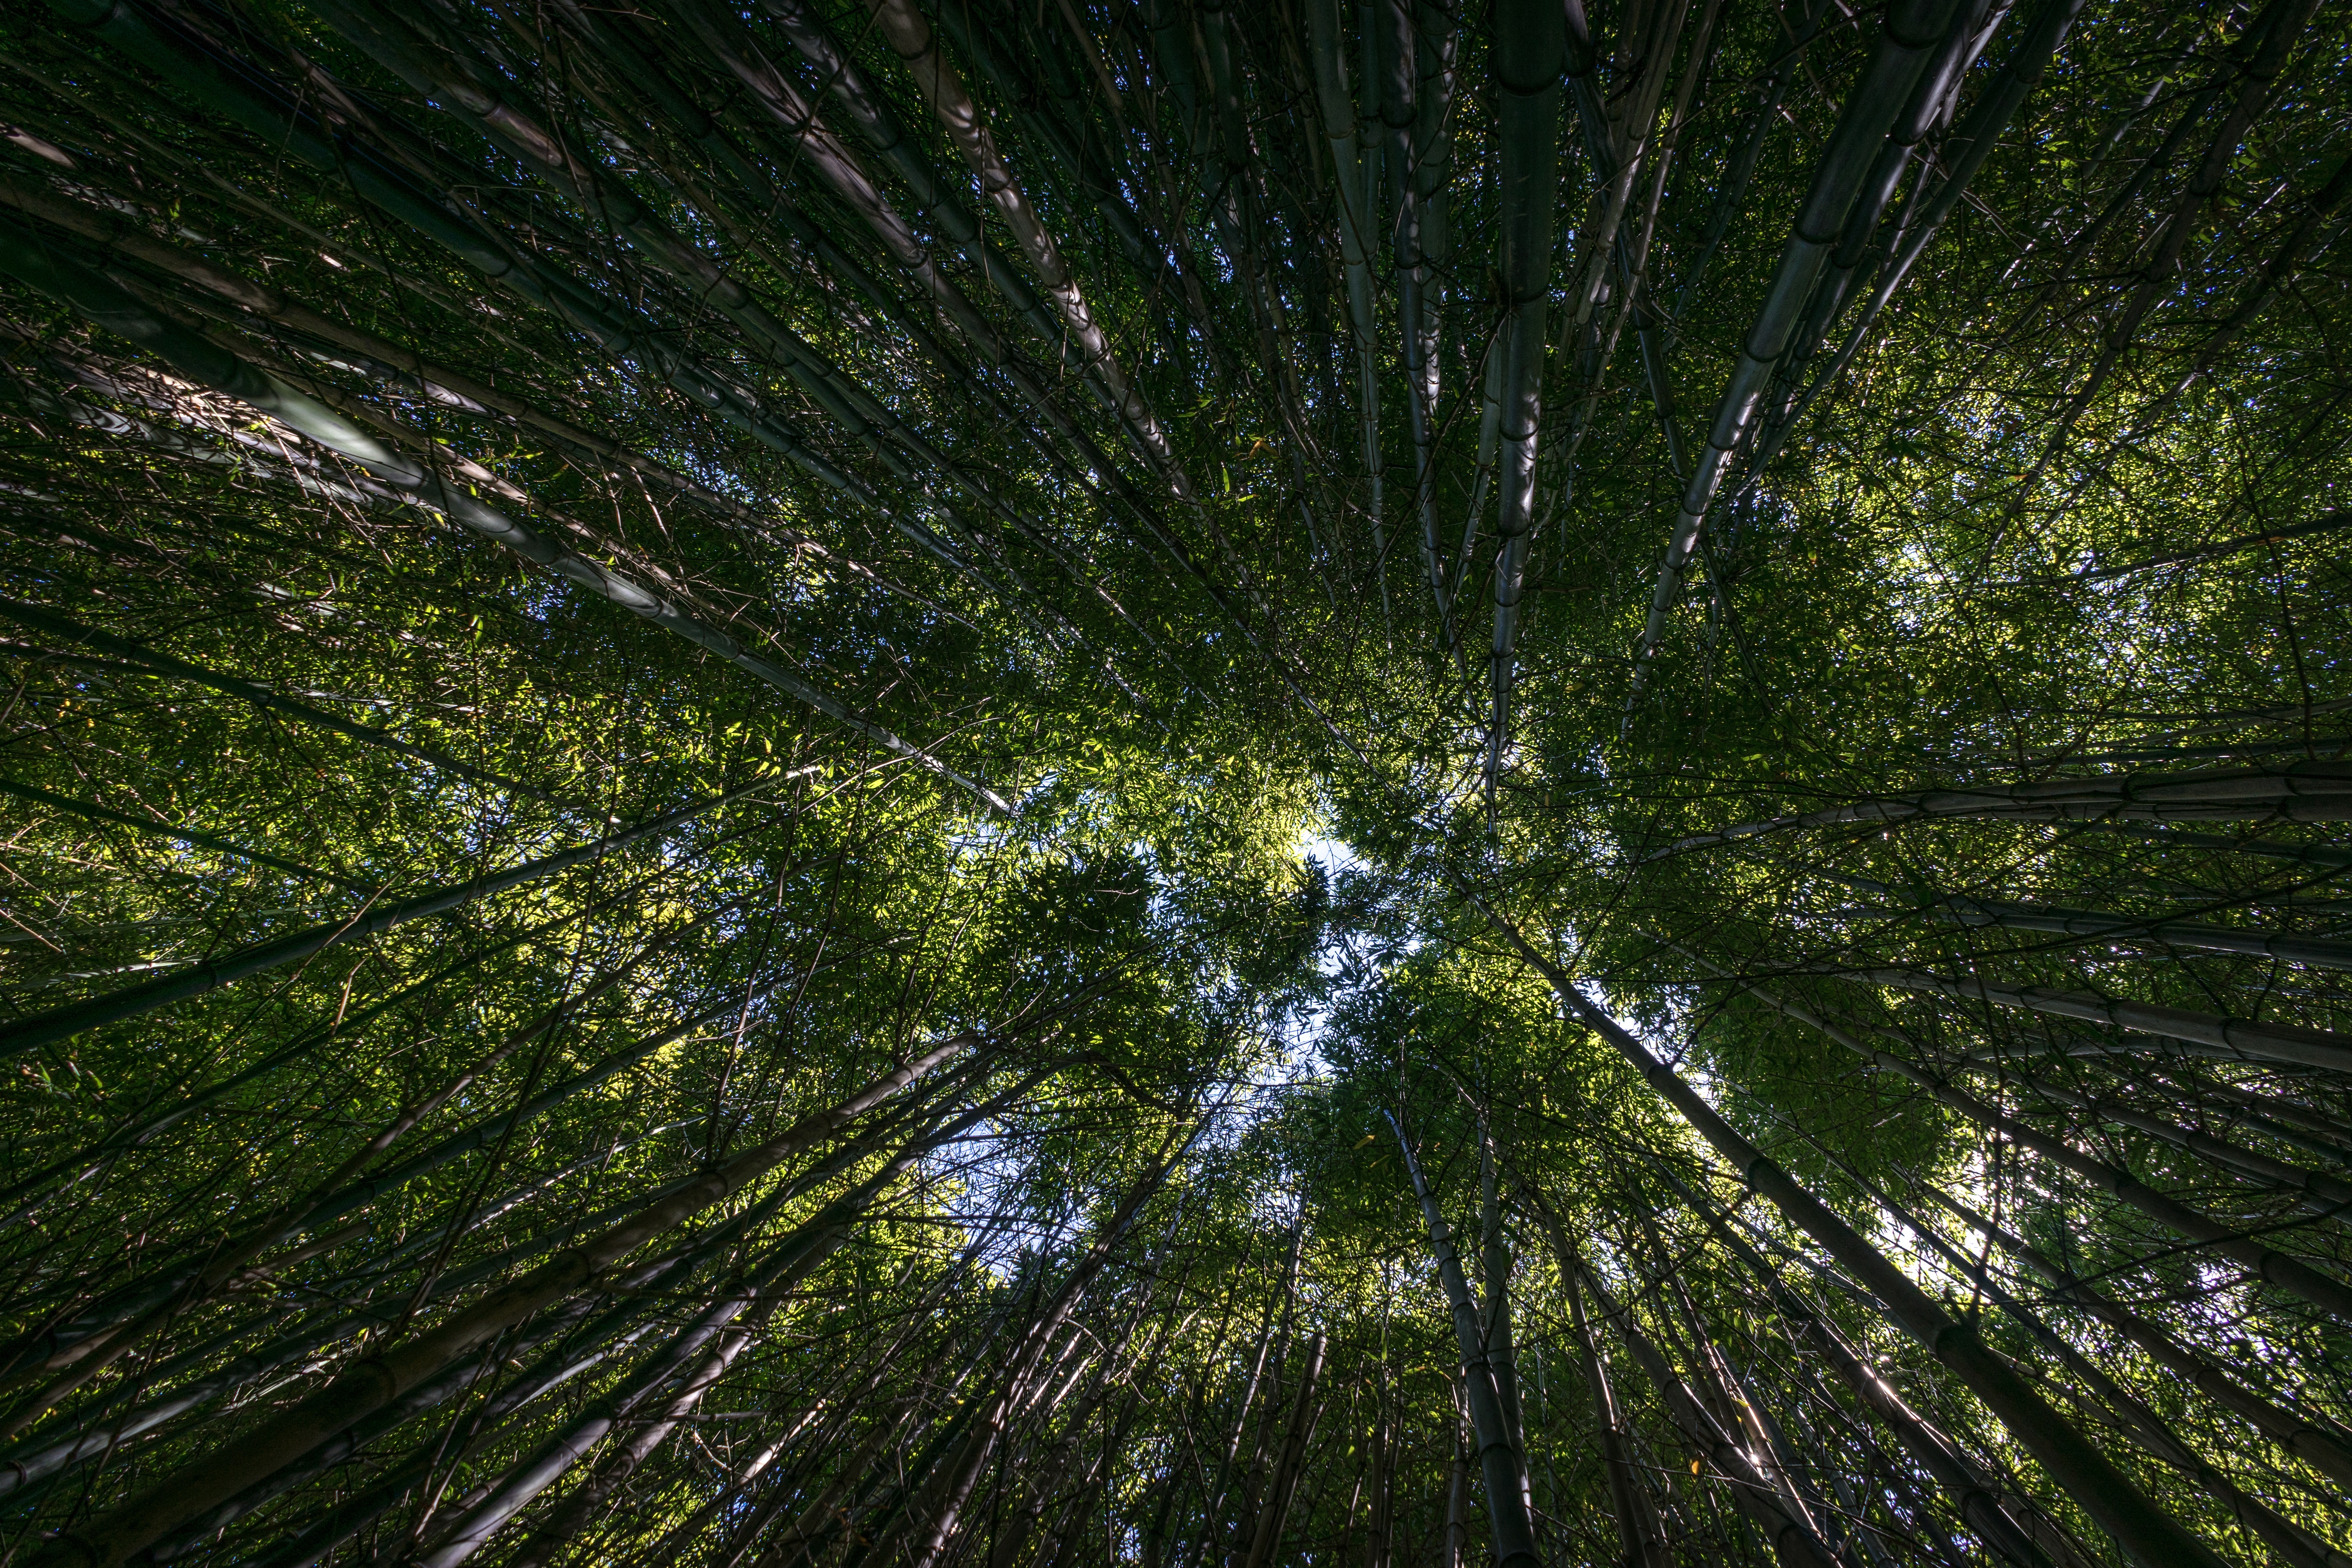
tree, nature, forest, grass, branch, light, plant, sunlight, leaf, flower, green, reflection, jungle, botany, flora, rainforest, woodland, habitat, ecosystem, macro photography, natural environment, woody plant, arecales